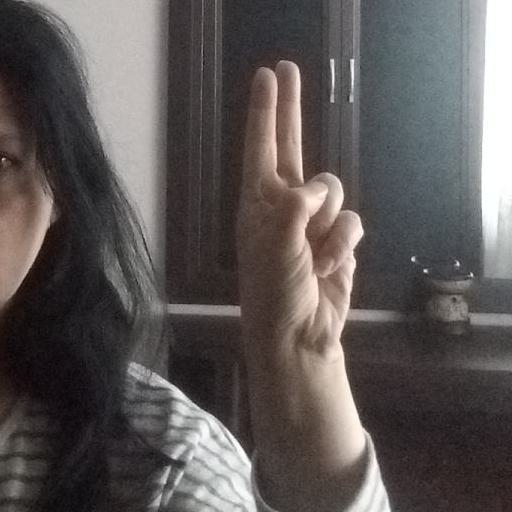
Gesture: two_up